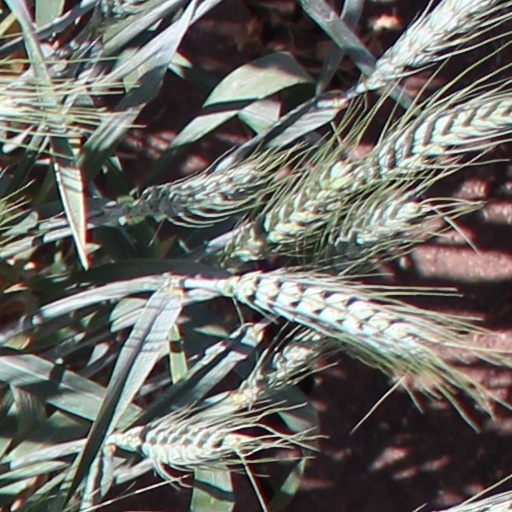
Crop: wheat